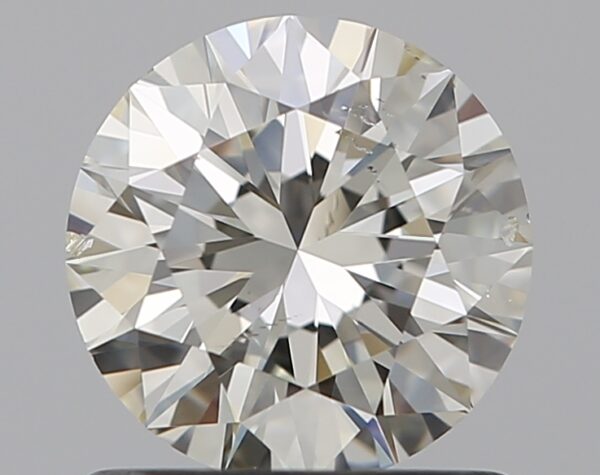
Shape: round
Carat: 0.9
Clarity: SI1
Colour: J
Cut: VG
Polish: EX
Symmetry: VG
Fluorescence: N
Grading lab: GIA
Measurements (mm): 6.17 x 6.2 x 3.87